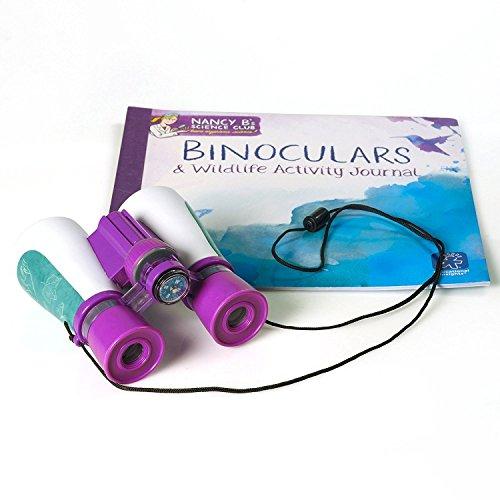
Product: Educational Insights Nancy B's Science Club Binoculars and Wildlife Activity Journal
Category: Electronics | Camera & Photo | Binoculars & Scopes | Binoculars
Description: Includes 4x magnification binoculars and 22-page activity journal packed with scientific activities.
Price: $11.24
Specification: ProductDimensions:8.8x9.2x4inches|ItemWeight:9.9ounces|ShippingWeight:10.4ounces(Viewshippingratesandpolicies)|DomesticShipping:ItemcanbeshippedwithinU.S.|InternationalShipping:ThisitemcanbeshippedtoselectcountriesoutsideoftheU.S.LearnMore|ASIN:B00B1Z6FKW|Itemmodelnumber:5353|Manufacturerrecommendedage:8-12years